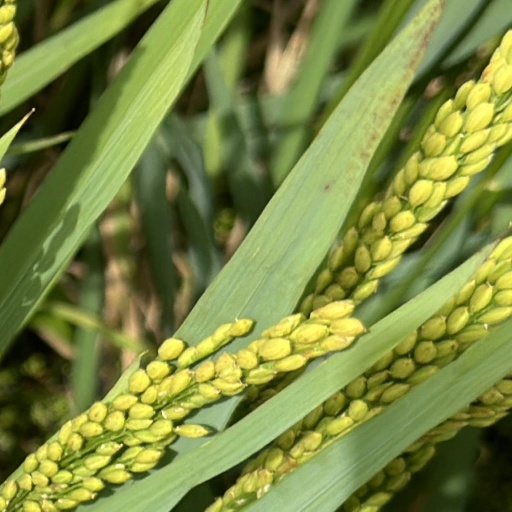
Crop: rice